The Dark Pictures Anthology: The Devil in Me

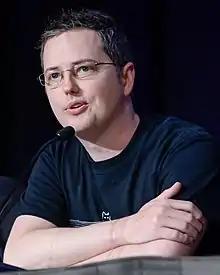
Jason Graves "(pictured in 2016)" reprises his role as composer for "The Dark Pictures Anthology".

"The Devil in Me" continued the trend of the anthology by casting a recognizable face as the lead character. Heaton said the team was fortunate to get Jessie Buckley before she received her Academy Award nomination because they could tell she was a star based on her prior roles. Heaton said it was a "steep learning curve" for her because working on a game is a much faster pace compared to a film or TV show, plus she was presented with a branching-narrative script, which is complicated by itself. Heaton added that when it came time for casting, the team started talking about Buckley and he knew she was the person for them. Heaton thought that Buckley was perfect for the role of Kate because she "had that vulnerability and that sensitivity, but also that passion and commitment that Kate has". In an interview with the developers, Buckley recounted her experiences while acting for "The Devil in Me" and expressed excitement about her role in her first video game as Kate: